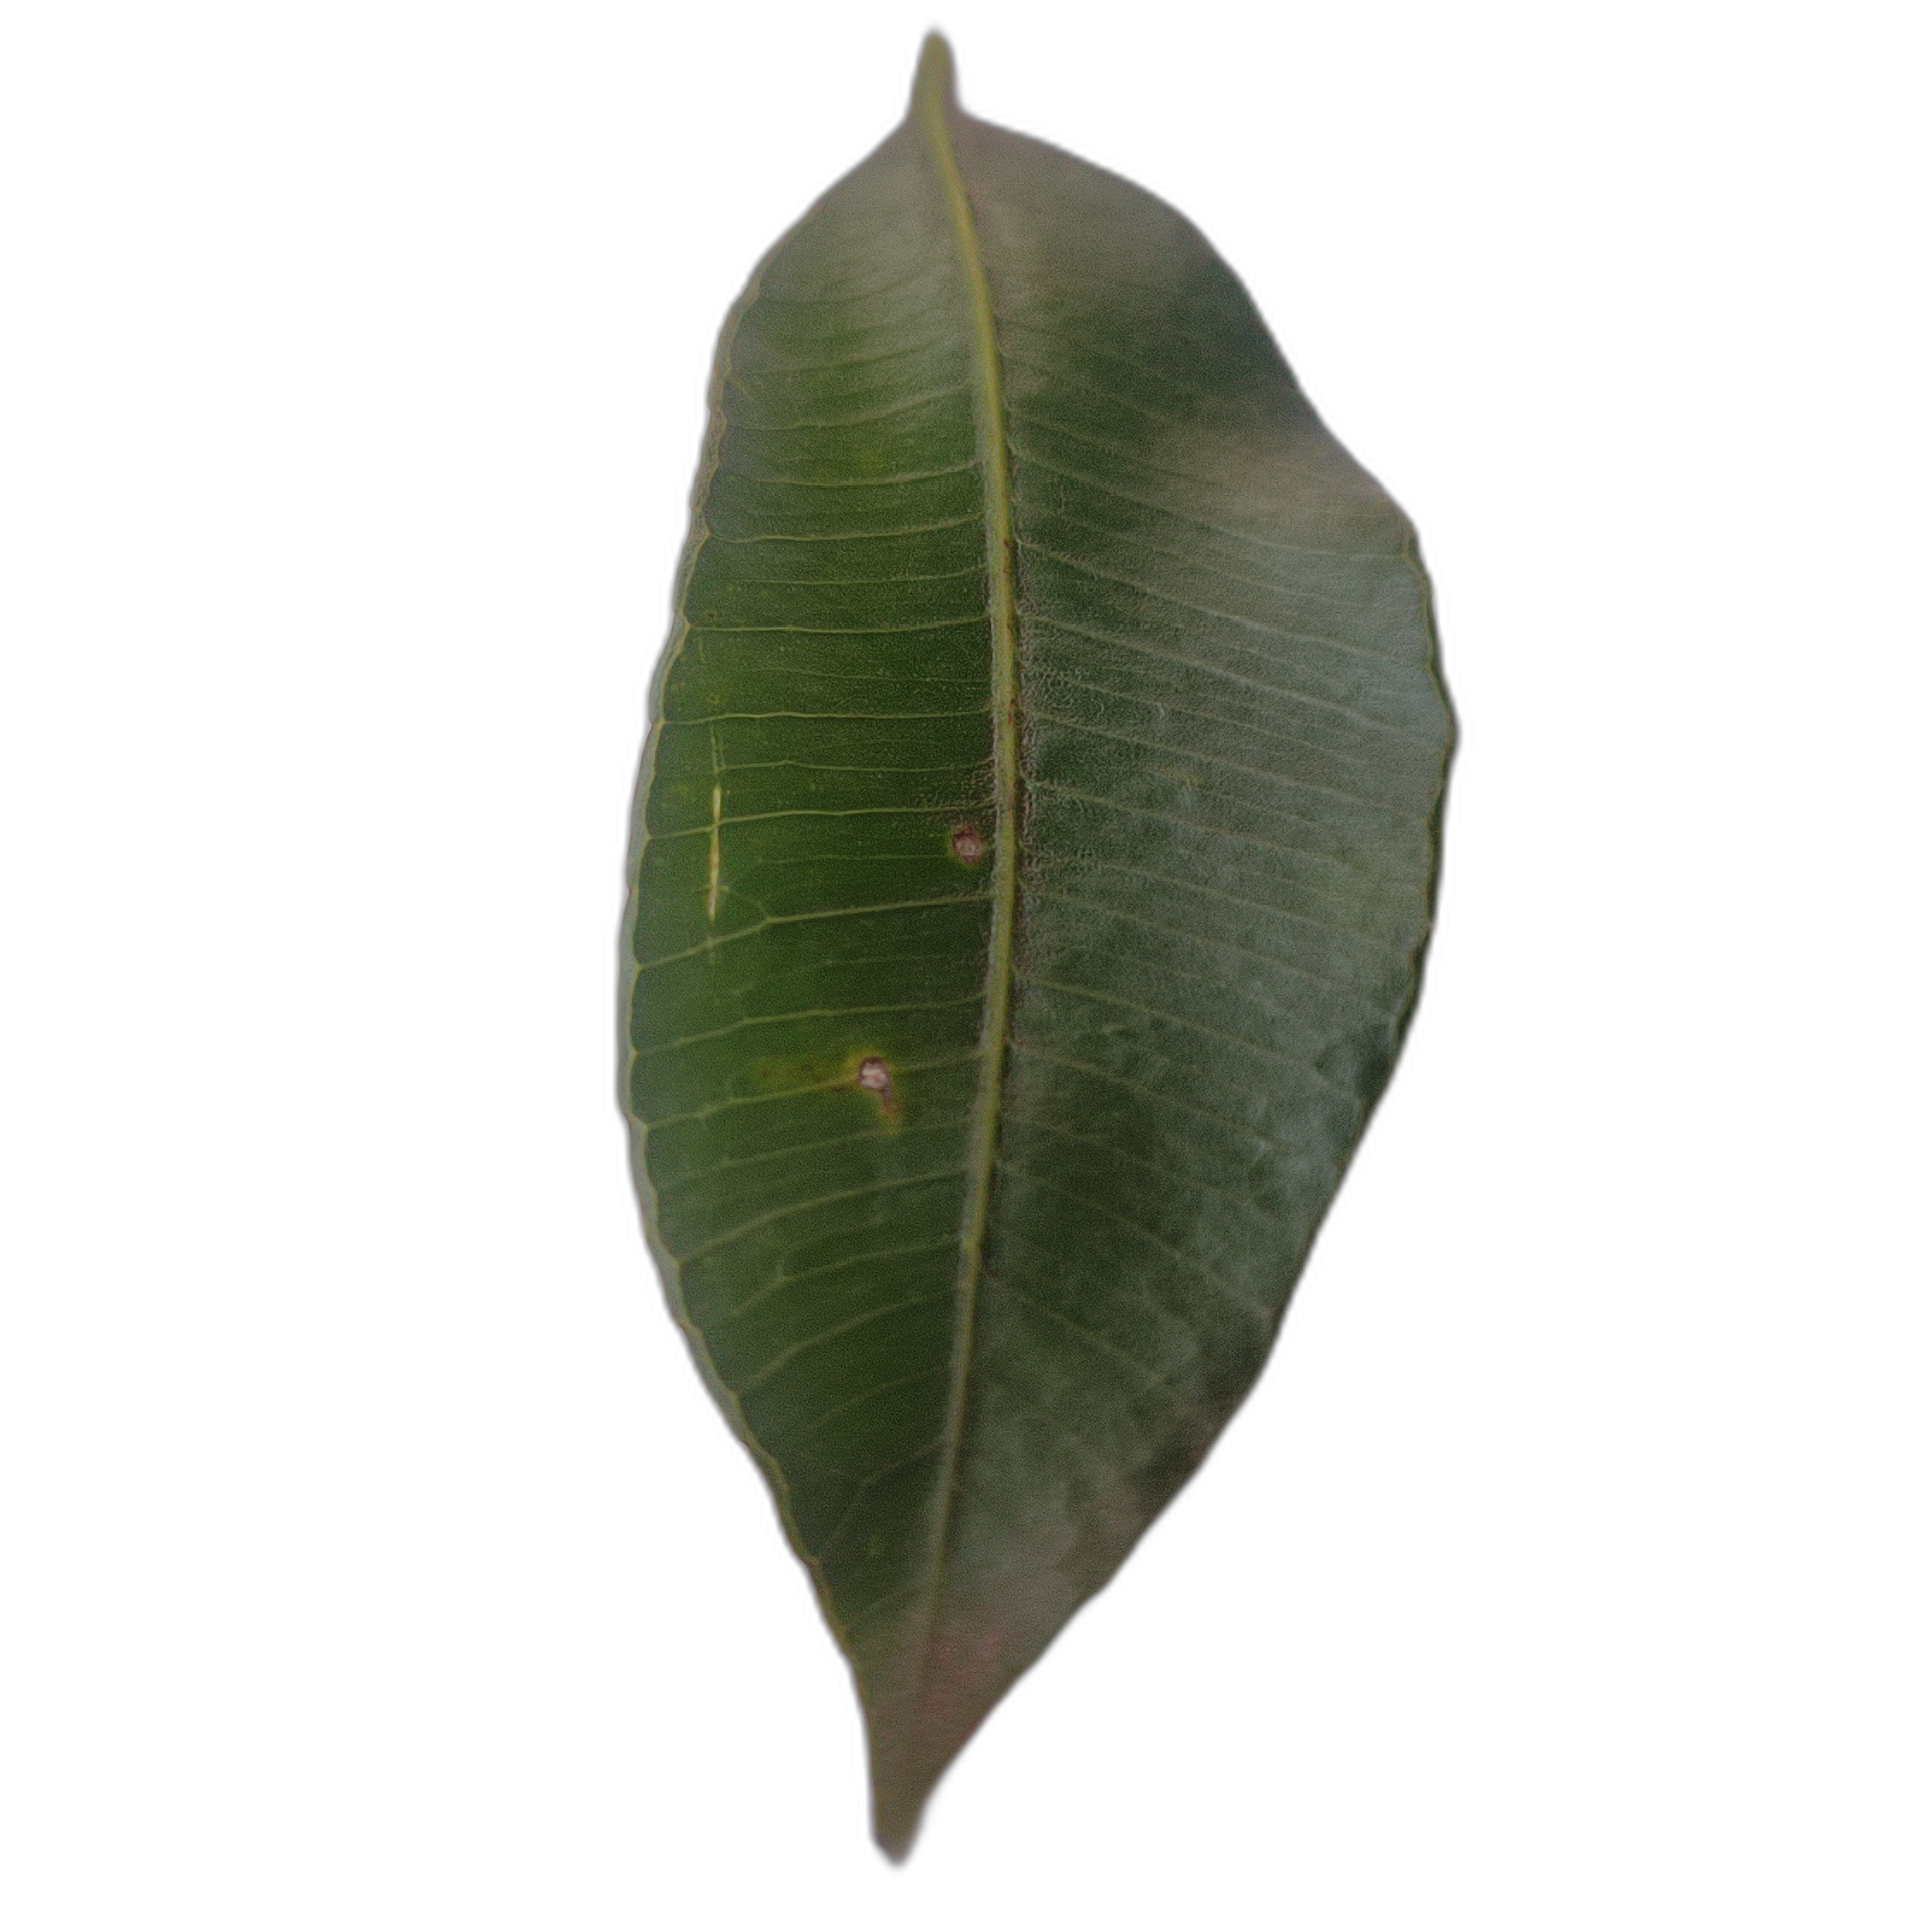
Label: healthy